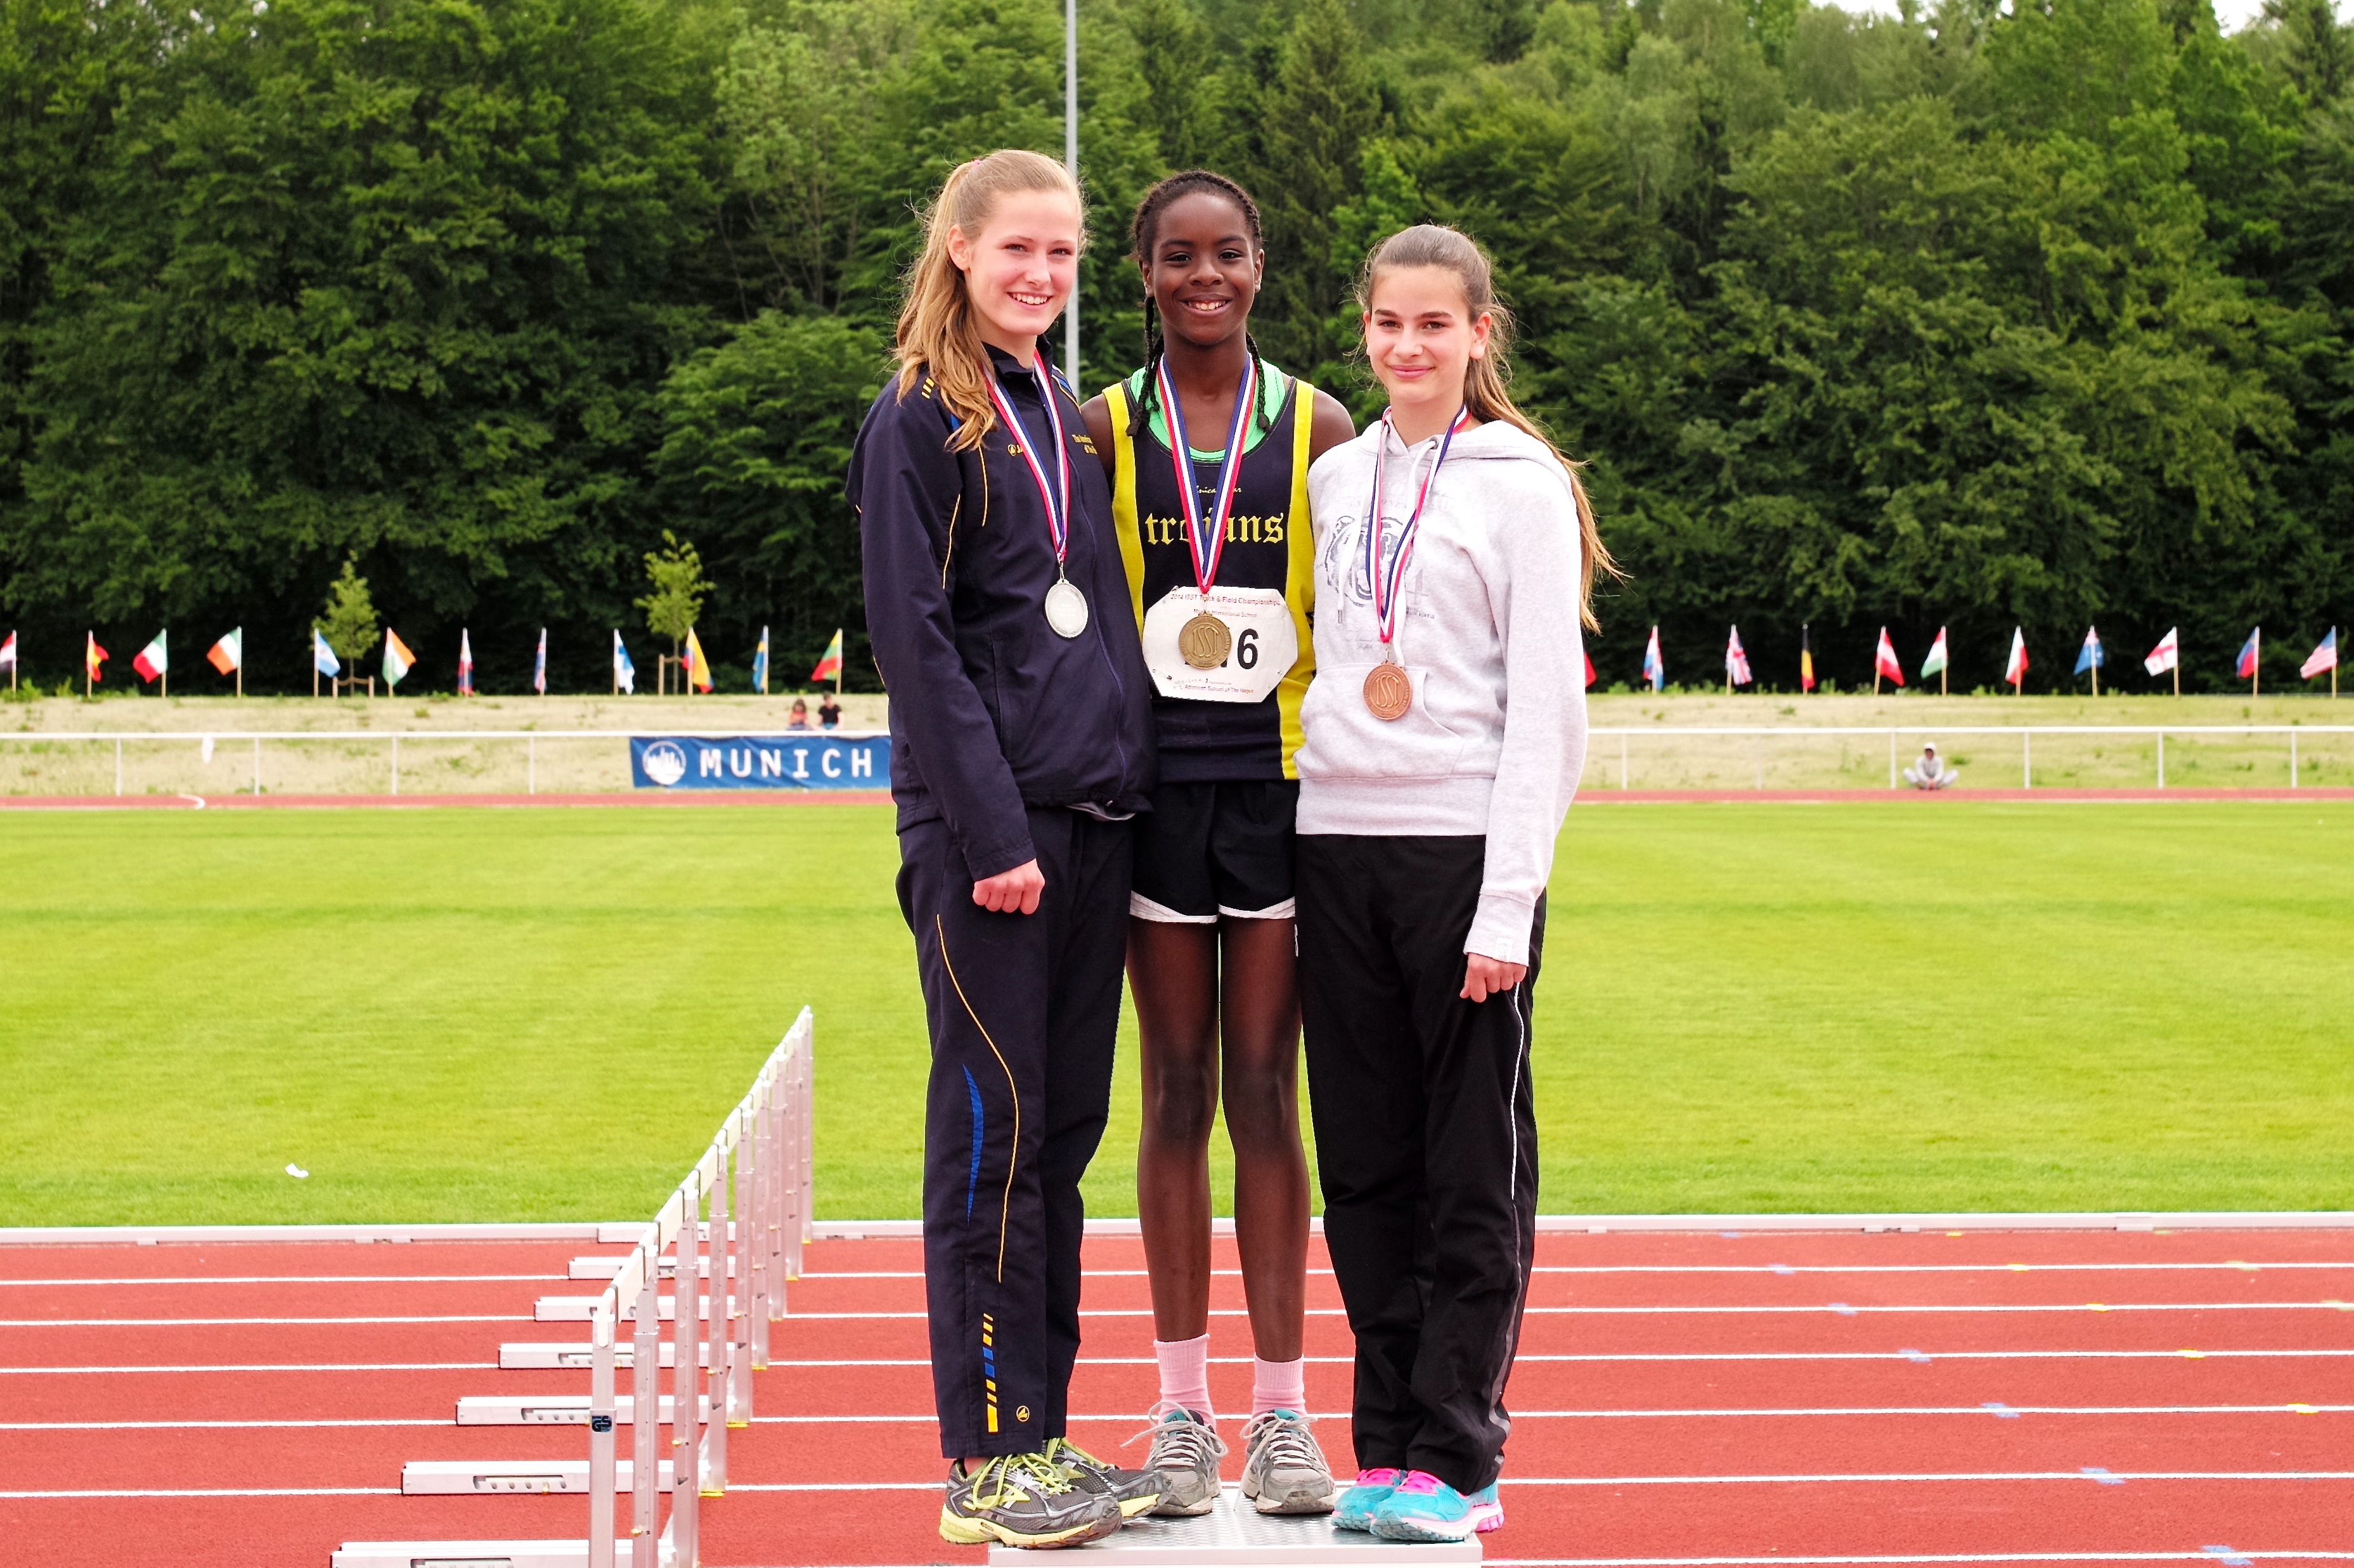
sports, championship, athletics, sprint, human action, endurance sports, competition event, track and field athletics